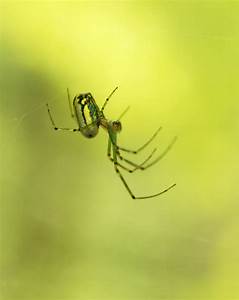
Label: ragno